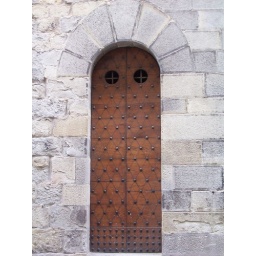
Another door to someone's home in Cortona